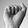
ASL letter: A